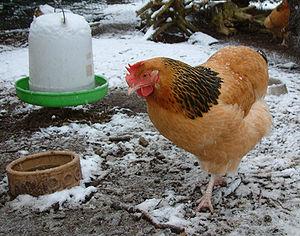
La sussex est une race de poule domestique d'origine anglaise. Elle figure parmi les 108 races de poule reconnues du British Poultry Standard.